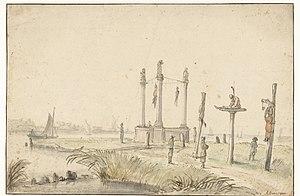
Elsje Christiaens, née vers 1646 au Jutland, est une jeune servante danoise exécutée à Amsterdam en mai 1664 pour le meurtre de sa logeuse. Son corps, exposé sur un gibet, a été immortalisé par deux dessins de Rembrandt, aujourd'hui conservés au Metropolitan Museum of Art, à New York.